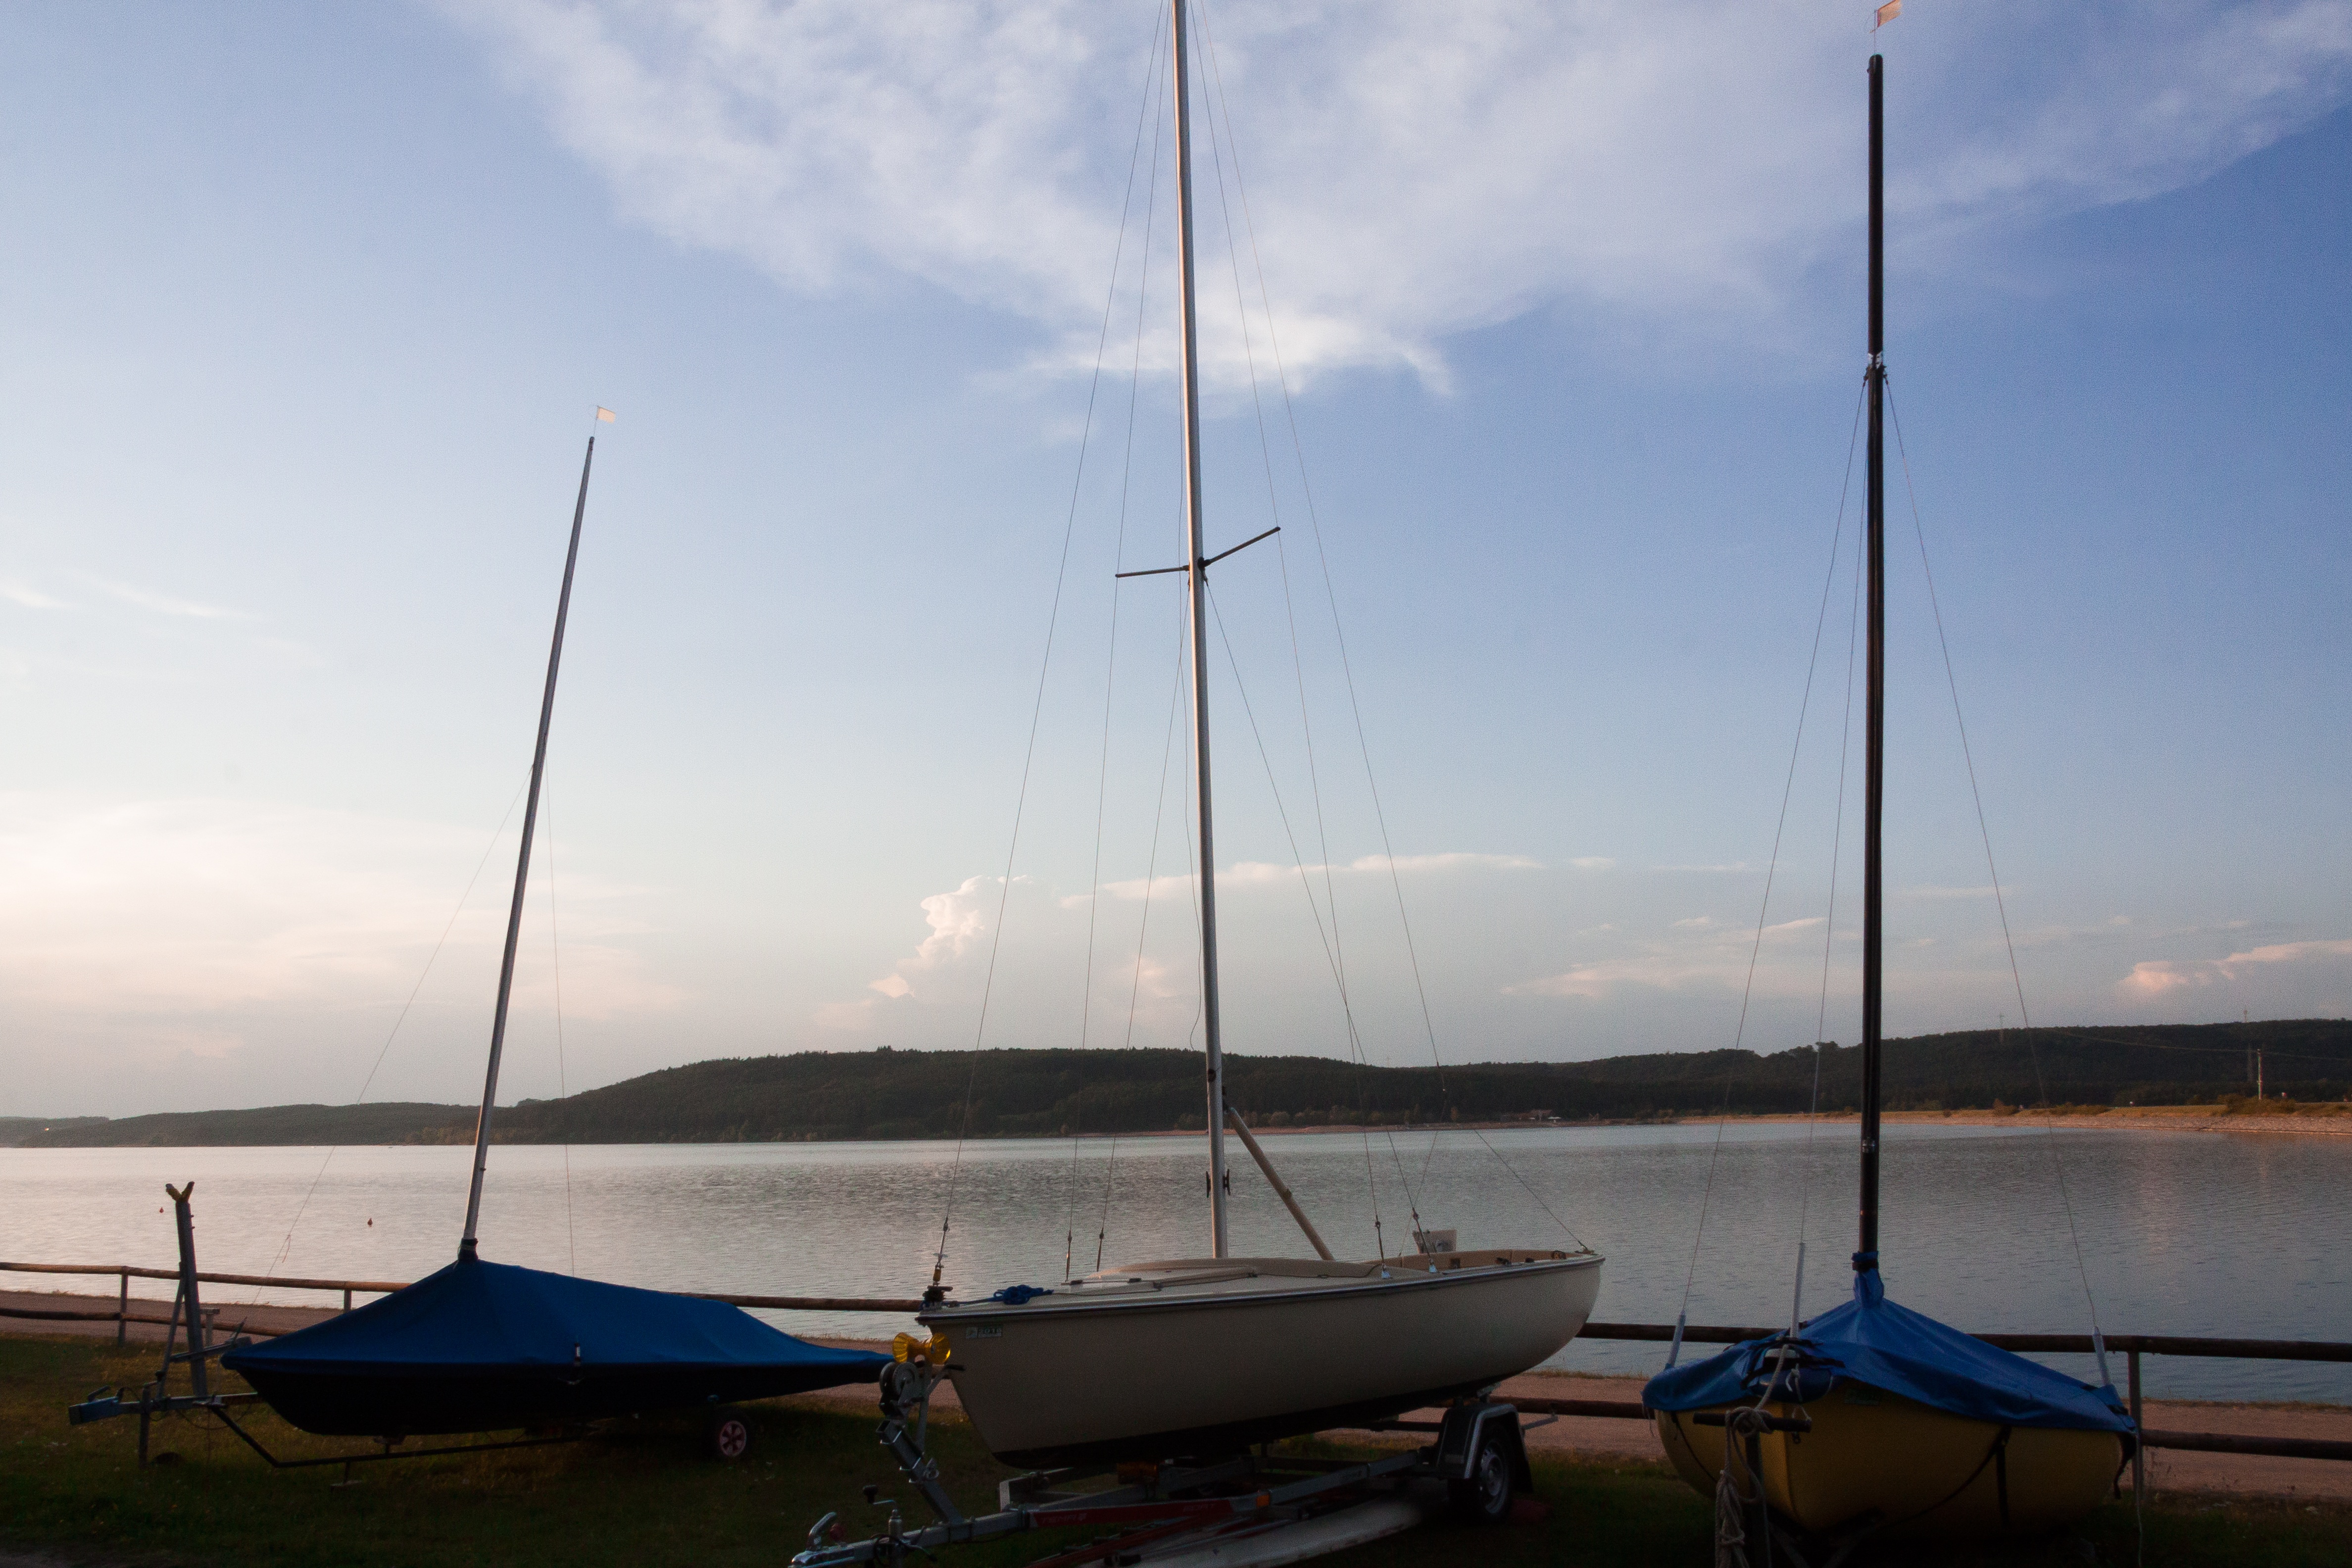
sea, water, nature, dock, sky, sport, boat, summer, boot, vehicle, mast, sailing, yacht, bay, marina, leisure, sailboat, sail, watercraft, sailing boat, atmospheric, sailing ship, water sports, evening sky, recovery, setting sun